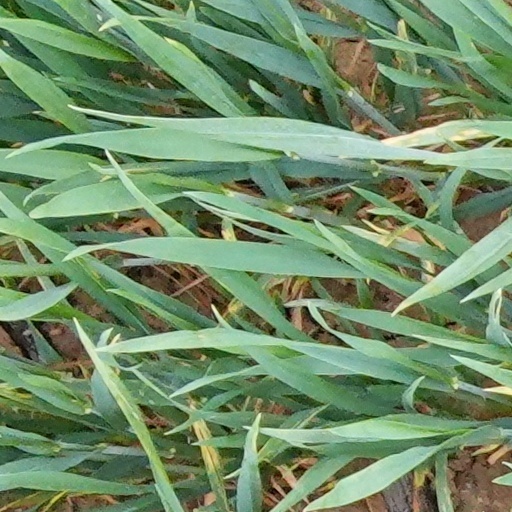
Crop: wheat